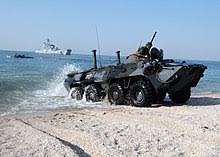
Label: BTR-80